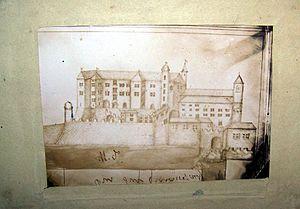
Photographie d'une photographie réalisée par Louis de Montravel d'un dessin à la plume du château de Joyeuse en 1724(document personnel).
Le château de Joyeuse fut construit sur l'emplacement d'un ancien fort, vers 1540 par Jean de Saint Sauveur, vicomte de Joyeuse, père de Guillaume II, Grand-père d'Anne de Joyeuse.